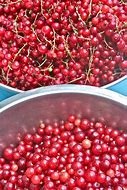
Label: redcurrant